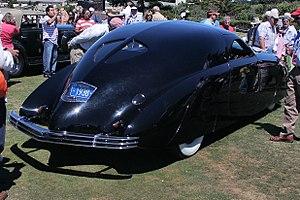
La Phantom Corsair ou The Flying Wombat est un prototype concept-car futuriste du designer Rust Heinz et du carrossier américain Bohman & Schwartz. Surnommée « Car of Tomorrow », elle est présentée à la Foire internationale de New York 1939-1940.